Delaware Literary Institute

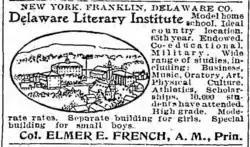
1899 advertisement in "The Brooklyn Eagle"

The Delaware Literary Institute was a secondary school located at Franklin, New York. In the mid-19th century it was one of the most prominent educational institutions in New York State. It operated from 1835 to 1902.